Qianzhuang

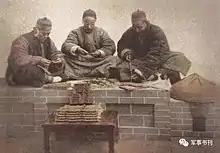
"Qiánpù" stringing cash coins, which was a typical service offered by the "qianzhuang" in imperial China.

Qianzhuang were local independent Chinese banks in the early modern period, as distinguished from the nation-wide bank networks headquartered in Shanxi province called the "Shanxi banks" (票號, "piaohao"). Also known by a variety of regional names, such as "qiansi" (錢肆), "qianpu" (錢鋪), "yinhao" (銀號), "duihuan qianzhuang" (兌換錢莊), "qiandian" (錢店), "qianzhuo" (錢桌), "duidian" (兌店), "qianju" (錢局), "yinju" (銀局), or "yinpu" (銀鋪) in Mandarin Chinese, and translated as "money shops", "native banks", "private Chinese banks", or "old-style banks" in English, "qianzhuang" banks first sprung up during the Ming dynasty but greatly expanded during the Qing dynasty. Unlike the Shanxi banks, the "qianzhuang" tended to have much more risky business practices.